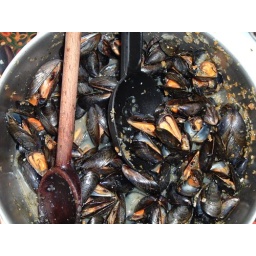
2004 08 22Our large pot full with mussels cooked in white wineYummy!!